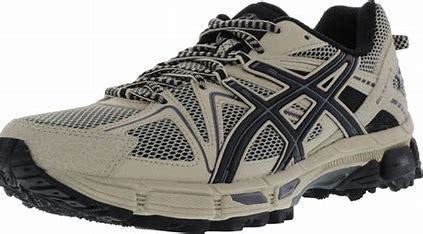
Brand: Asics
Model: Gel Kahana 8